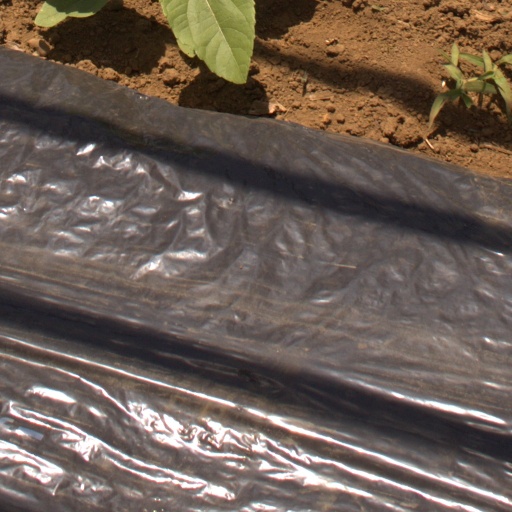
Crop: Jerusalem artichoke